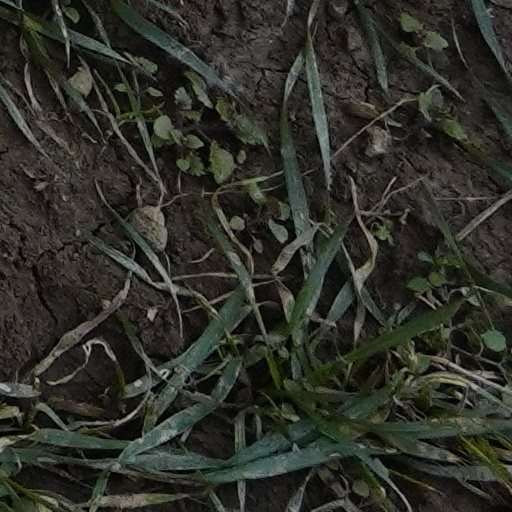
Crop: wheat